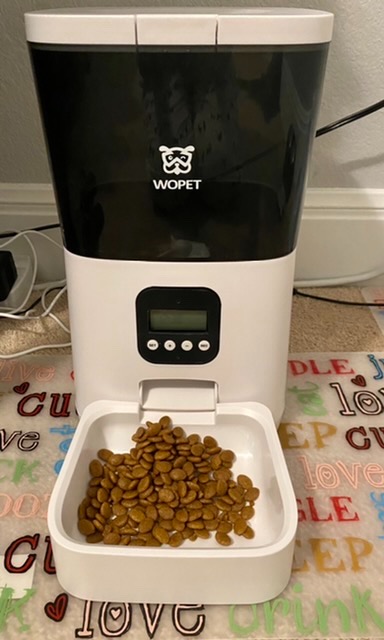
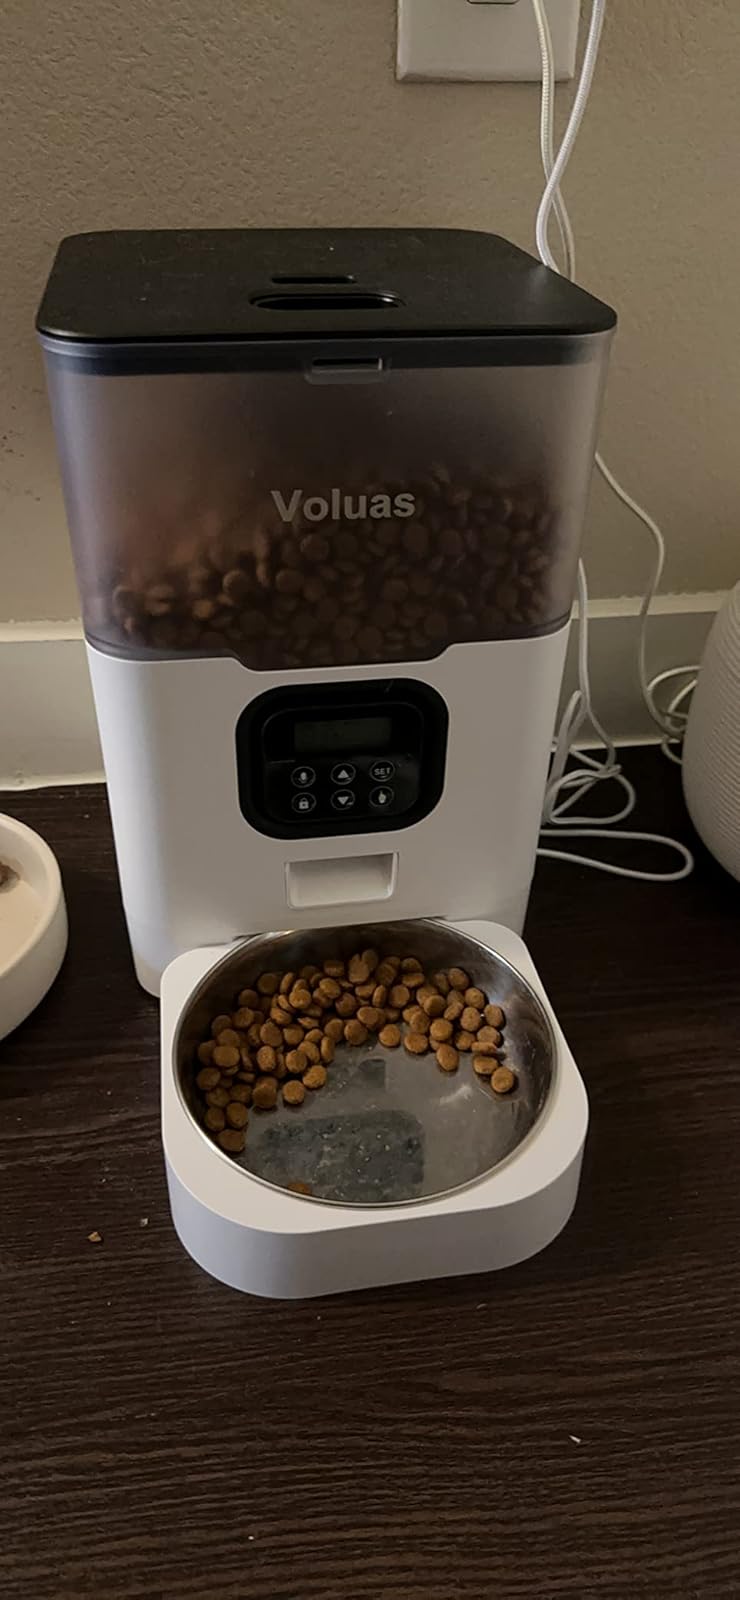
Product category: items_feeder
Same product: no